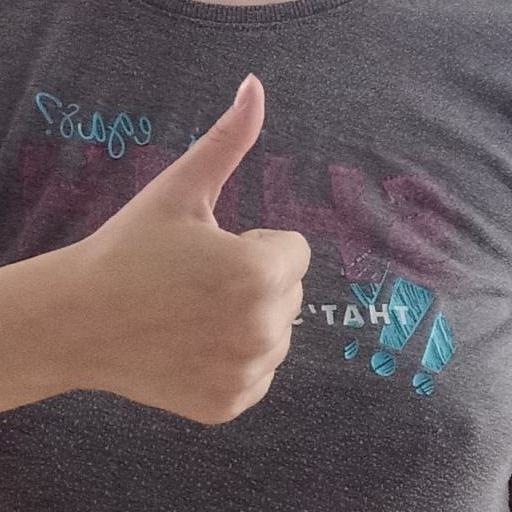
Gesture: like